Alsancak Gar (Tram İzmir)

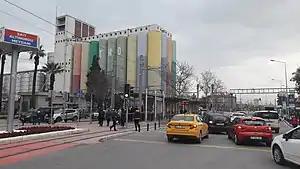

Alsancak Gar is a light-rail station on the Konak Tram of the Tram İzmir system in İzmir, Turkey. It is located along Liman Avenue, next to Alsancak station. Transfer to İZBAN commuter rail service is available at Alsancak station.